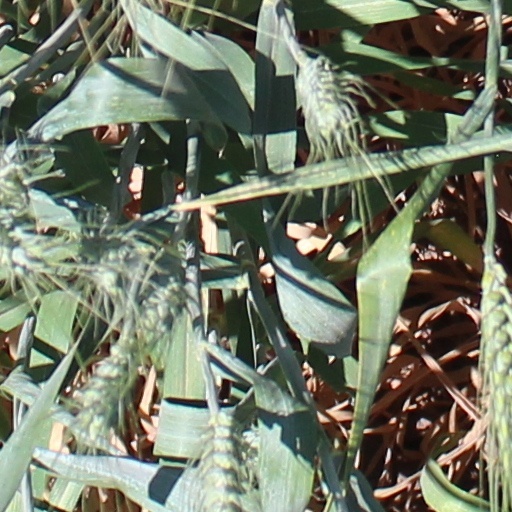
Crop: wheat